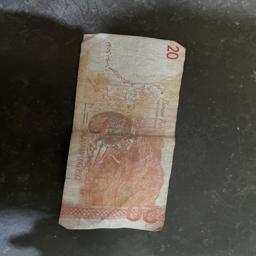
Label: 20_Old_Back